List of British Commonwealth Air Training Plan facilities in Canada

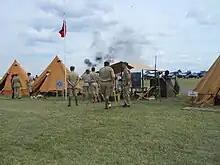
Reenactment of RCAF Gunnery Practice at an English OTU

Trainees in the "Wireless Air Gunner" (WAG) stream spent 24 weeks at a Wireless School learning the theory and application of wireless communications. This included signalling with lights and flags as well as radio. Their "WAG" training was completed with four weeks at a Bombing & Gunnery School.